Jenna Legg

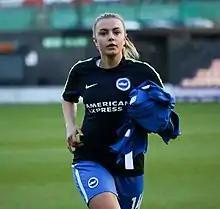
Legg in April 2018

Jenna Olivia Legg (born 23 July 1997) is an English footballer who plays as a midfielder for Oxford United in the FA Women's National League South.